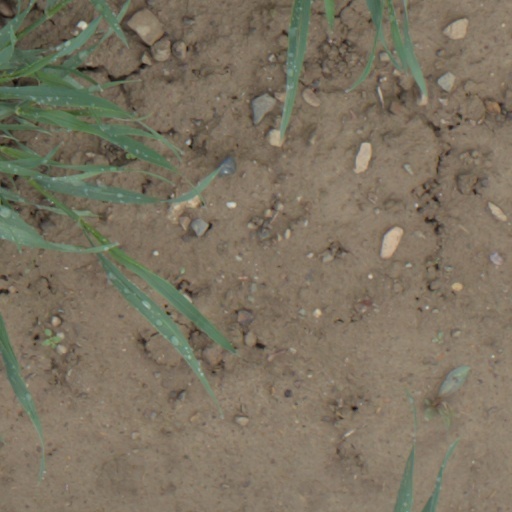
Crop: wheat